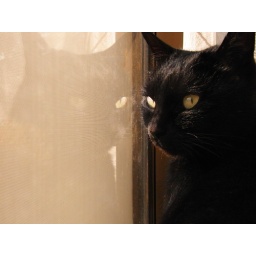
cat by window